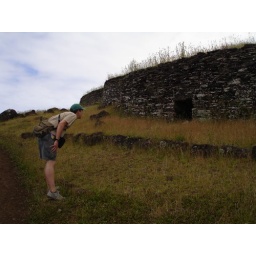
Houses in Orongo, similar in build to the traditional boat shape houses of Easter Island